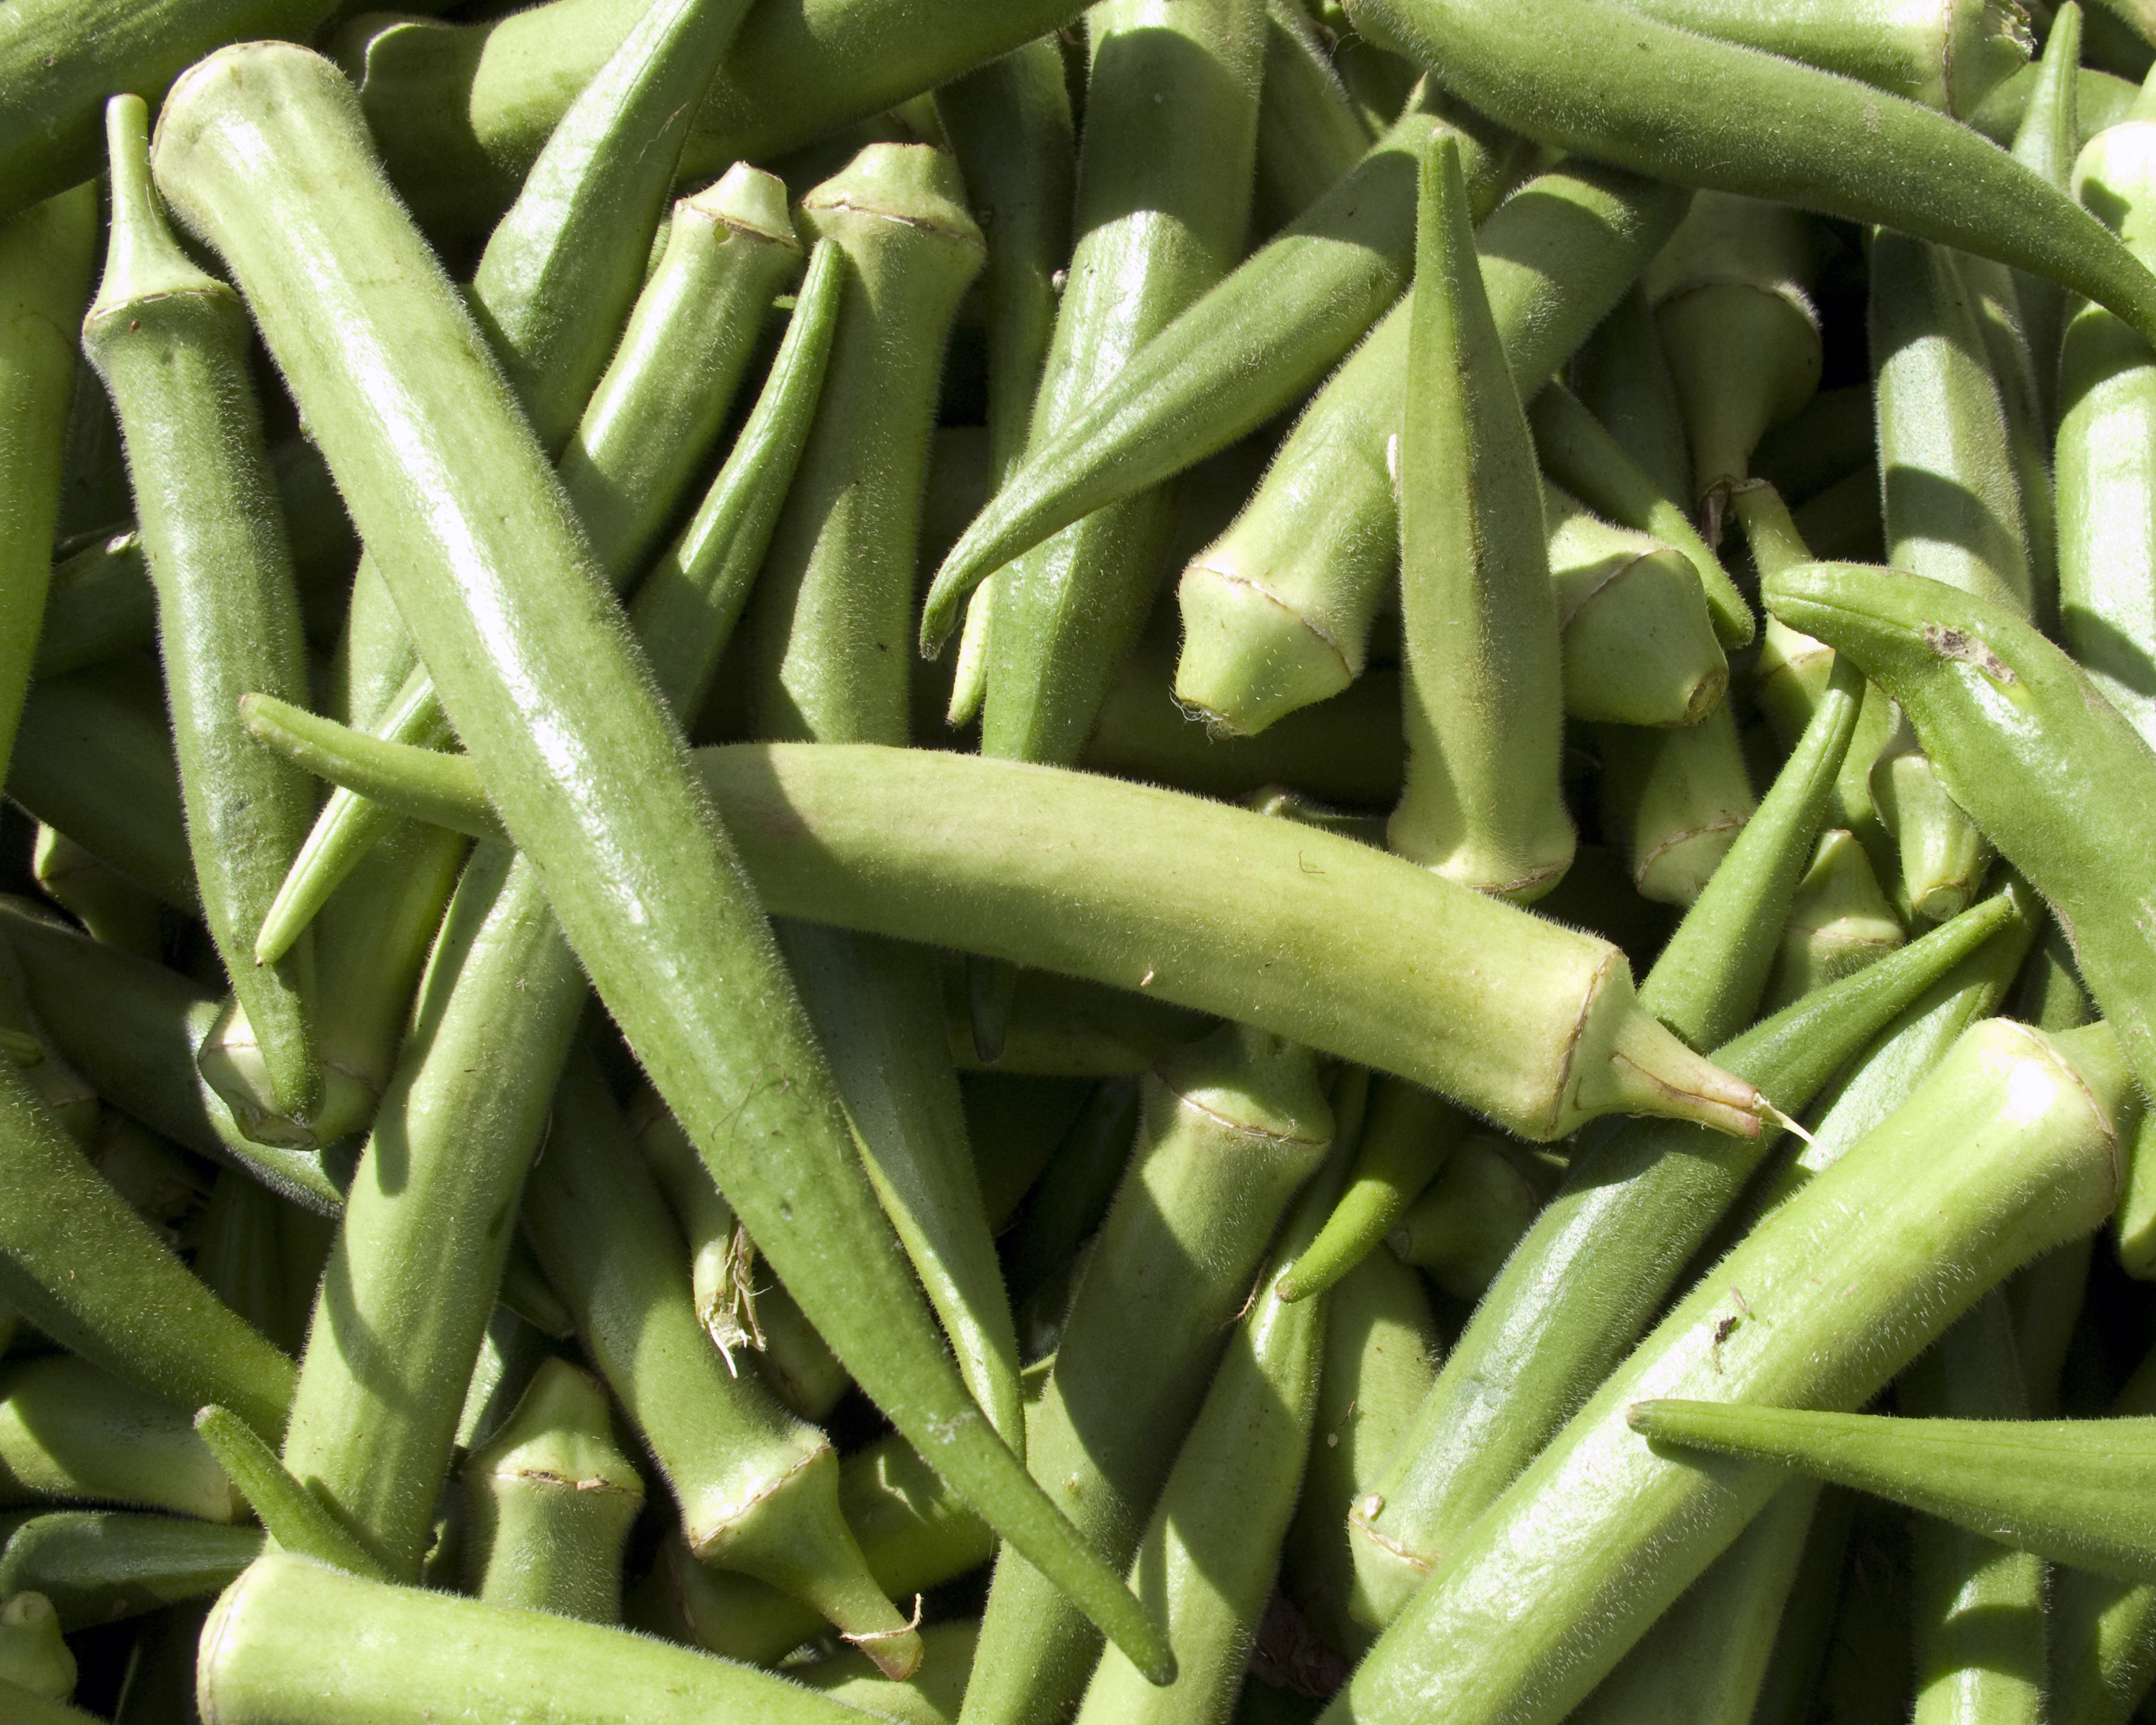
plant, food, produce, vegetable, crop, green bean, flowering plant, plant stem, land plant, snap pea, bird's eye chili, common bean, cowpea, choy sum